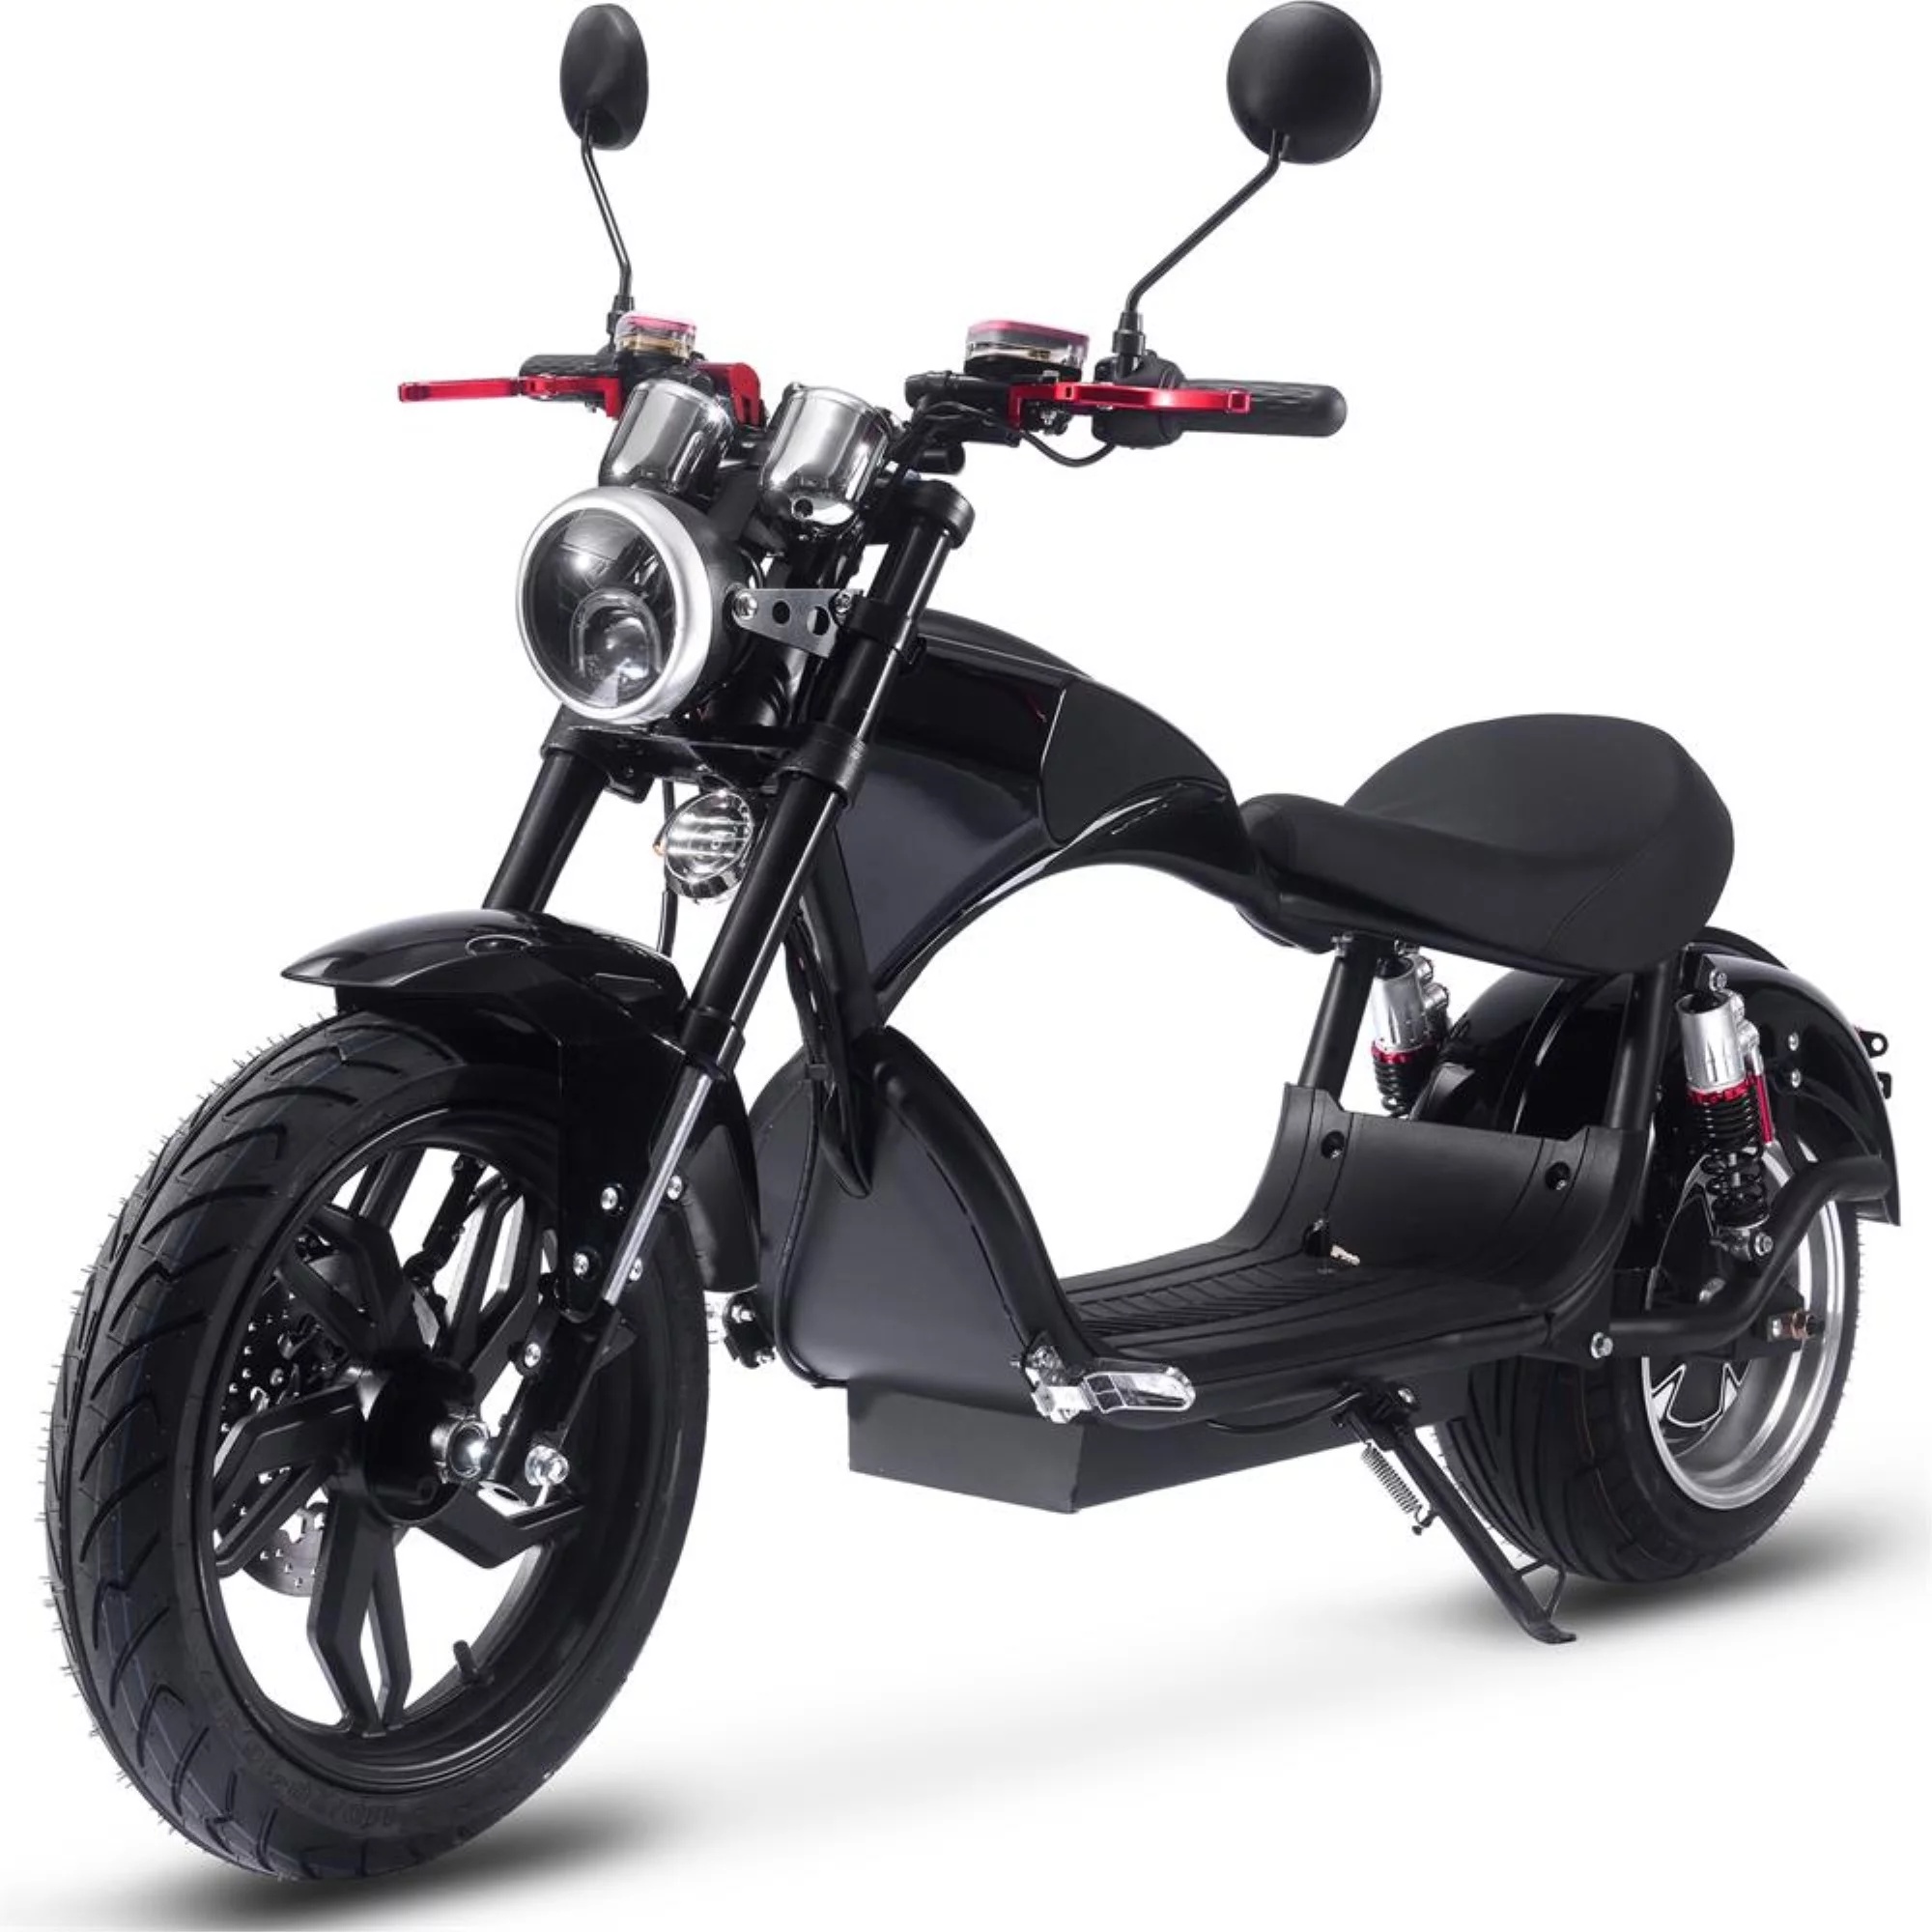
Raven 60V 30Ah 2500W Lithium Electric Cafe Motorcycle Black
Introducing the new MotoTec Raven 60v 2500w Electric Scooter. This powerful hub motor, powered by a massive 60 volt 30ah Lithium Battery can reach speeds of 28 mph and travel 35 to 50 miles per charge. Equipped with Front & Rear LED lights, Speedometer, Mirrors and Horn. Front & Rear Hydraulic Brakes and Huge Tires, this scooter is ready to tackle any destination. MotoTec Raven 60v 30ah 2500w Lithium Electric Cafe Motorcycle Black Motor: 2500W Rear Hub Motor (brushless) Battery: 60v 30ah Lithium Ion Battery Throttle: Variable Twist Key: Yes Top Speed: 28 mph Max Rider Weight: 300 lbs Recommended Age: 16+ Years Old Street Legal with DMV: No Seat Height: 25 inches Frame: High-tensile steel Range Per Charge: 35 to 50 miles (weight dependent) Charge Time: 6-10 hrs Front/Rear Tire Size: 215/40-12 110/70-17 Shocks: Front and Rear LED Headlight: Yes Maximum Climbing Angle: 18 degrees Maximum Torque: 95 N/M Brake: Hydraulic Front and Rear Wheelbase: 61 inches Seat Height: 27.5 inches Box Size: 74x17x32 inches Box Weight: 200 lbs Scooter Size: 82x29x40 inches Scooter Weight: 160 lbs
Brand: Mi tienda
Category: Vehicles & Parts > Vehicles > Motor Vehicles > Motorcycles & Scooters > Electric Motorcycles & Scooters